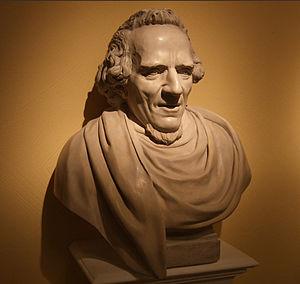
Jean-Pierre-Antoine Tassaert est un sculpteur d'origine flamande, né à Anvers en 1727, actif en France et en Prusse où il meurt le 21 janvier 1788 à Berlin
L'histoire des Juifs d'Europe remonte à plus de 2000 ans. Ils ont connu des périodes fastes, par exemple sous les Omeyyades de Cordoue au Xᵉ siècle ou en Champagne au XIᵉ siècle quand Rachi commentant le Talmud mérite d'être qualifié de « tout premier intellectuel français » ou sous les Jagellons de Pologne au XVIᵉ siècle. Conservateurs du texte hébraïque de la Bible, ils ont joué un grand rôle culturel et économique tout au long de l'histoire mais ont connu des persécutions et des accusations calomnieuses en Europe occidentale au Moyen Âge puis ont été expulsés d'Angleterre, de France et enfin d'Espagne. L'émancipation des Juifs lors de la Révolution française leur permet d'accéder à la pleine citoyenneté dans de nombreux pays européens au XIXᵉ siècle et le judaïsme se fractionne alors en multiples courants des plus orthodoxes aux plus assimilés.